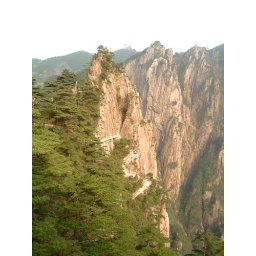
look at the winding road wrapped around the hill